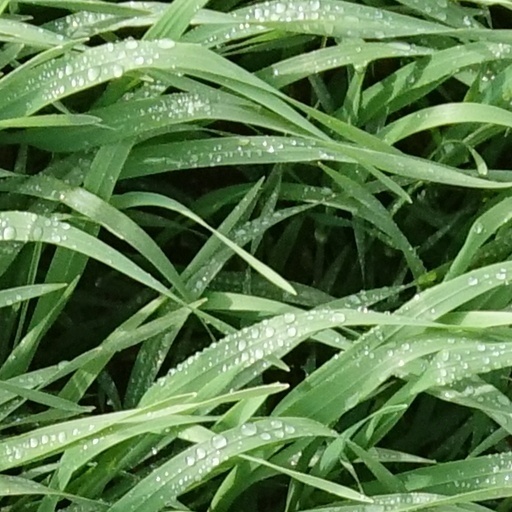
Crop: wheat